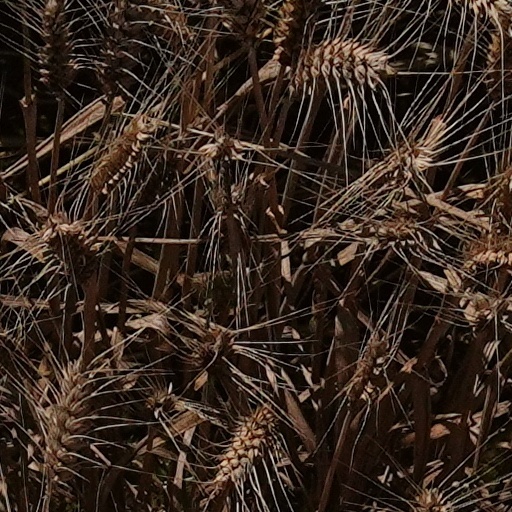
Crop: wheat